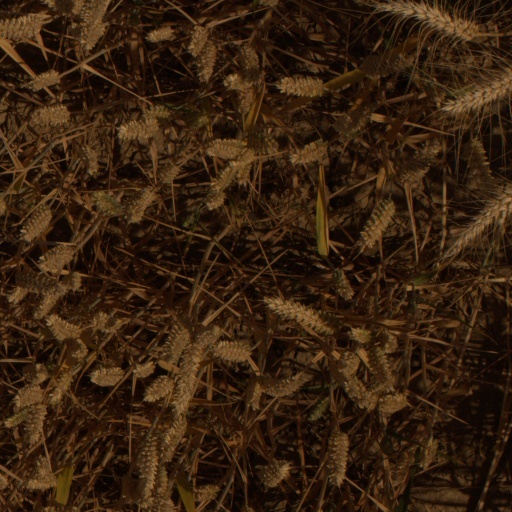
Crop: wheat